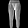
Label: Trouser